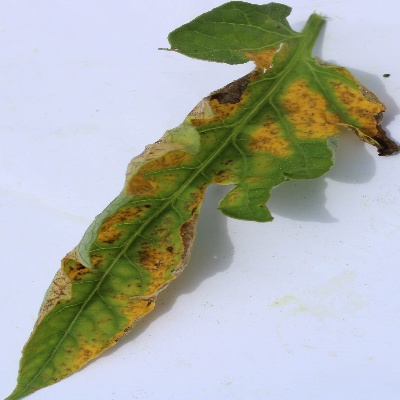
Crop: Tomato
Condition: septoria leaf spot